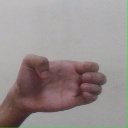
अक्षर: ख